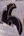
Number: 6